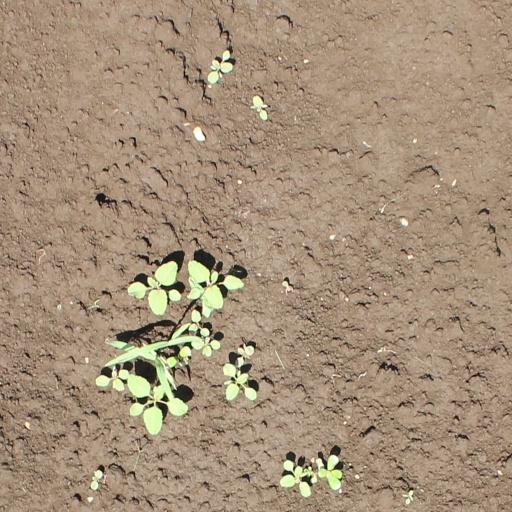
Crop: soybean